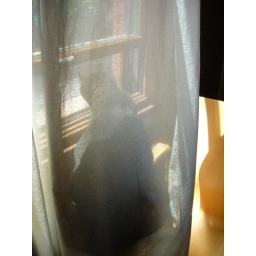
cat in front of curtain